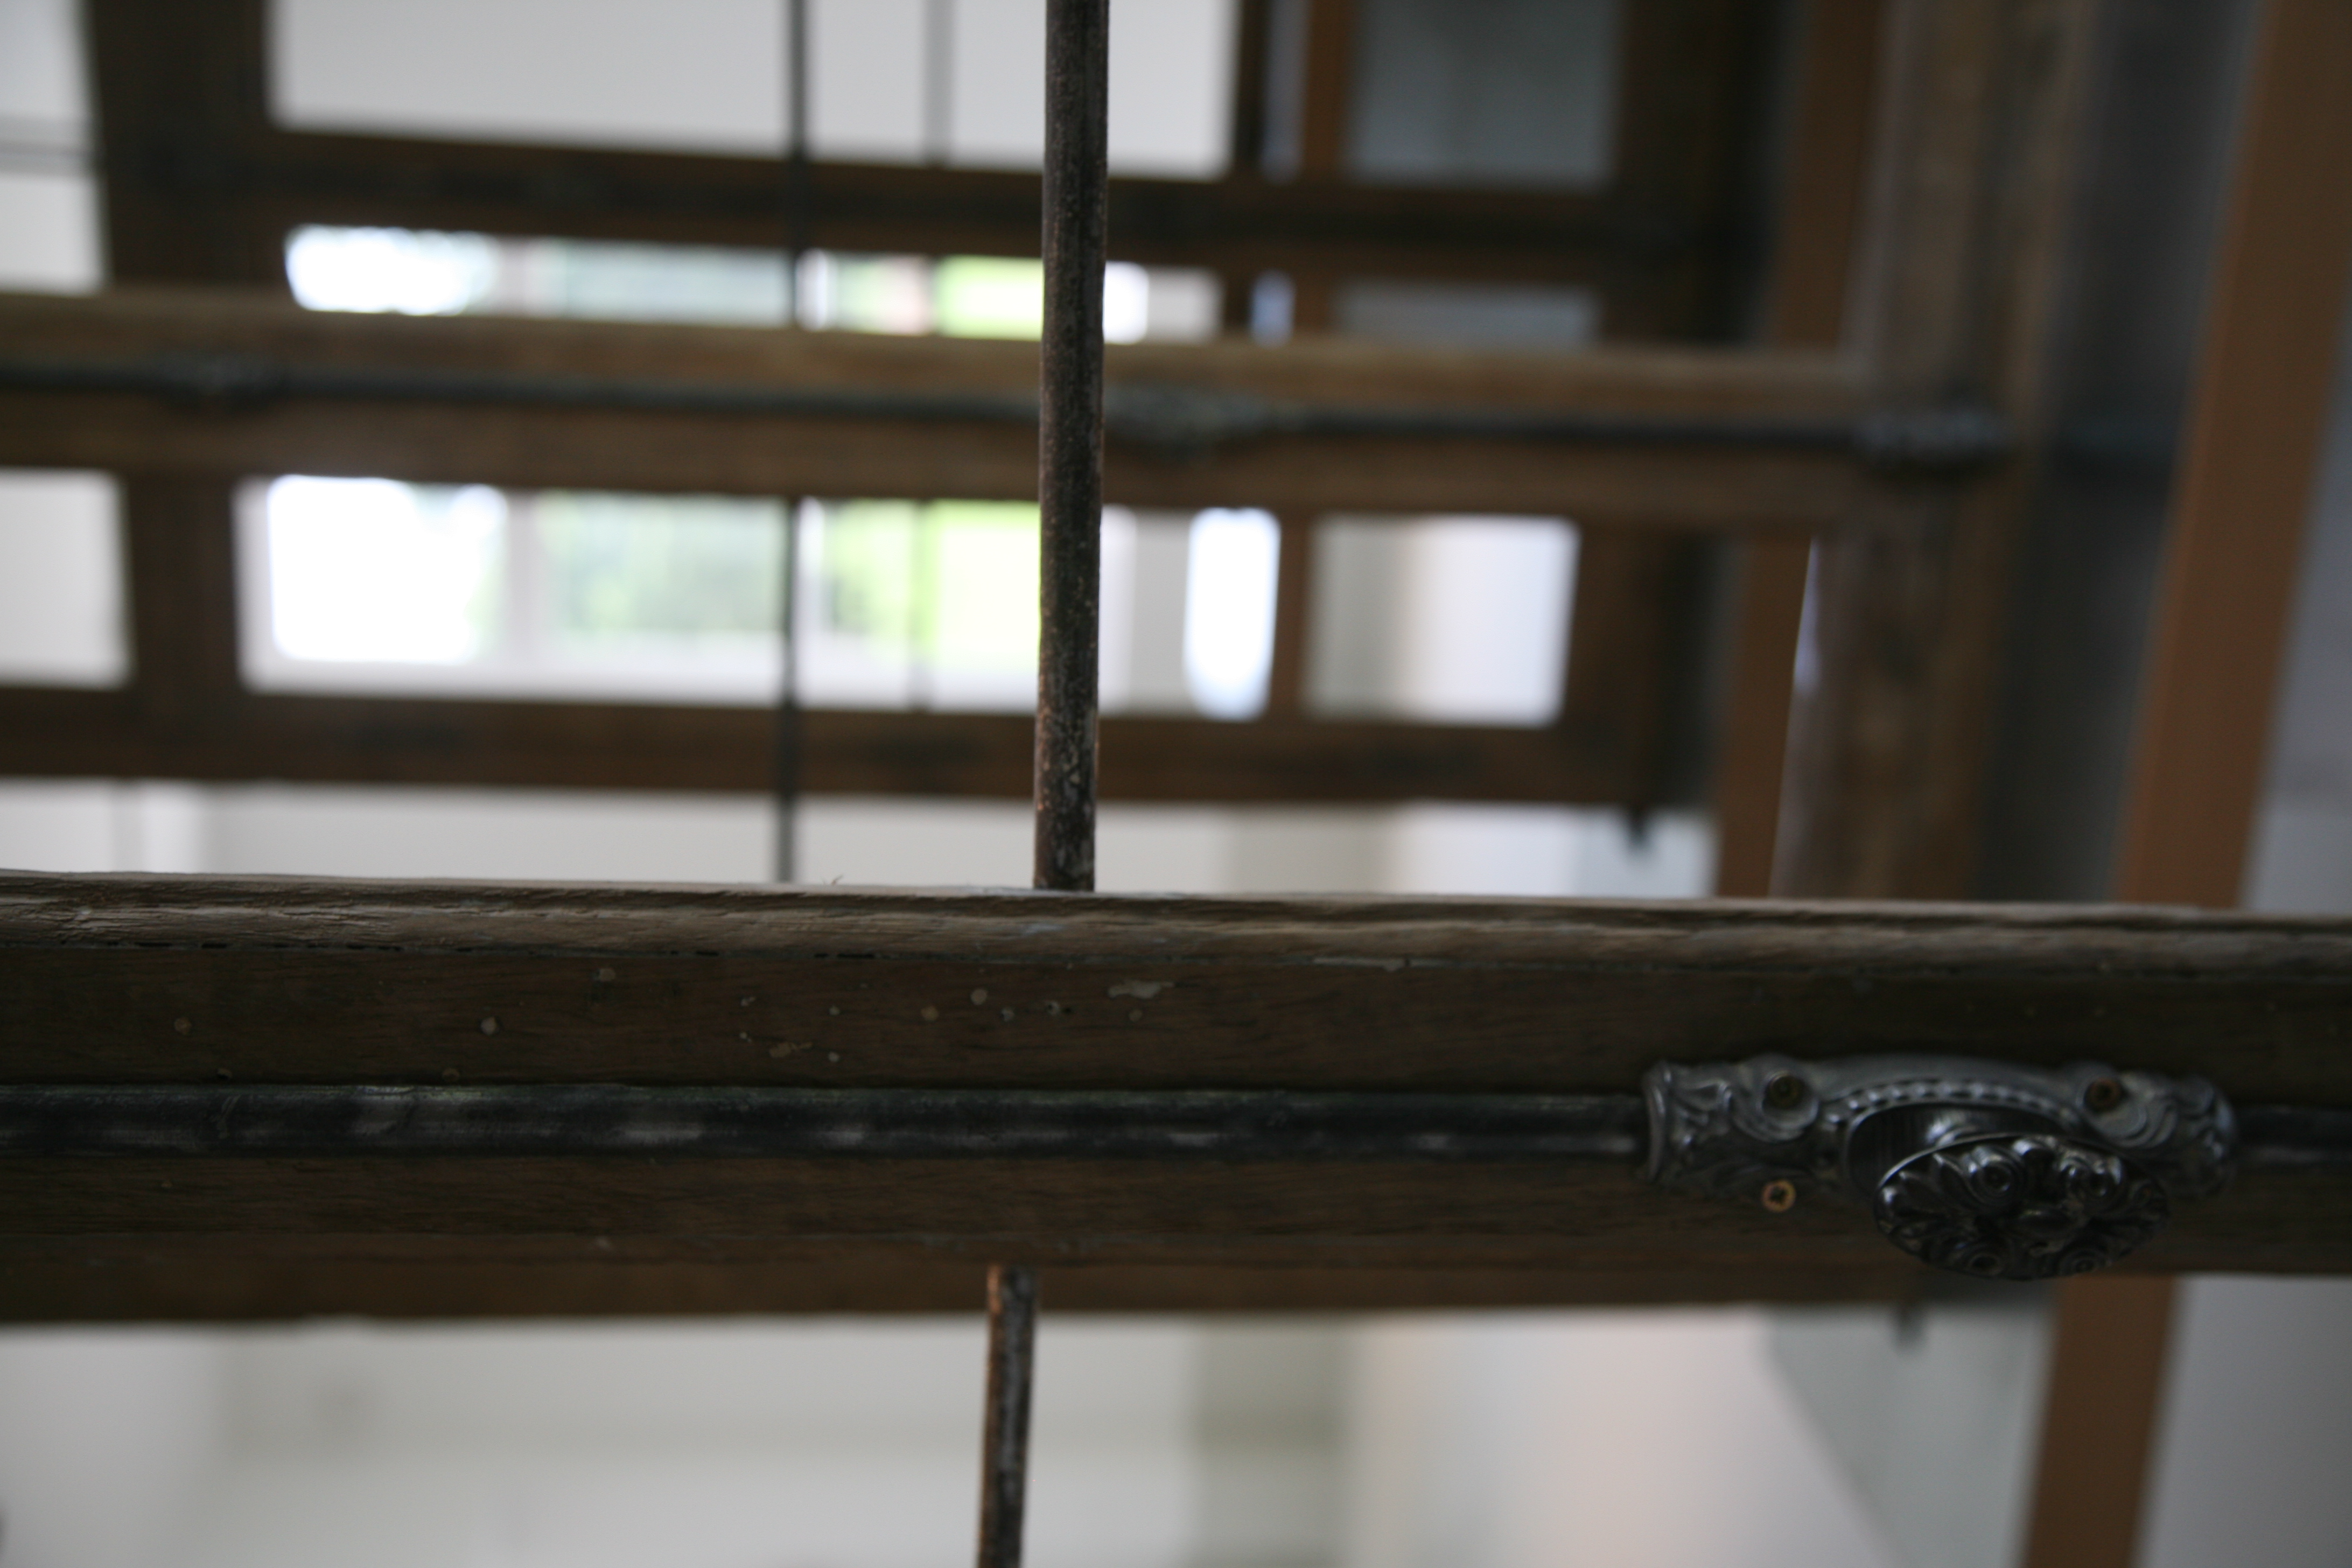
light, architecture, wood, window, glass, social, black, furniture, lighting, interior design, design, arquitectura, ventana, fenetre, fenster, utopia, architektur, guise, socialism, godin, aisne, palaissocial, utopie, socialpalace, phalanst re, familist re, 19 me, window covering